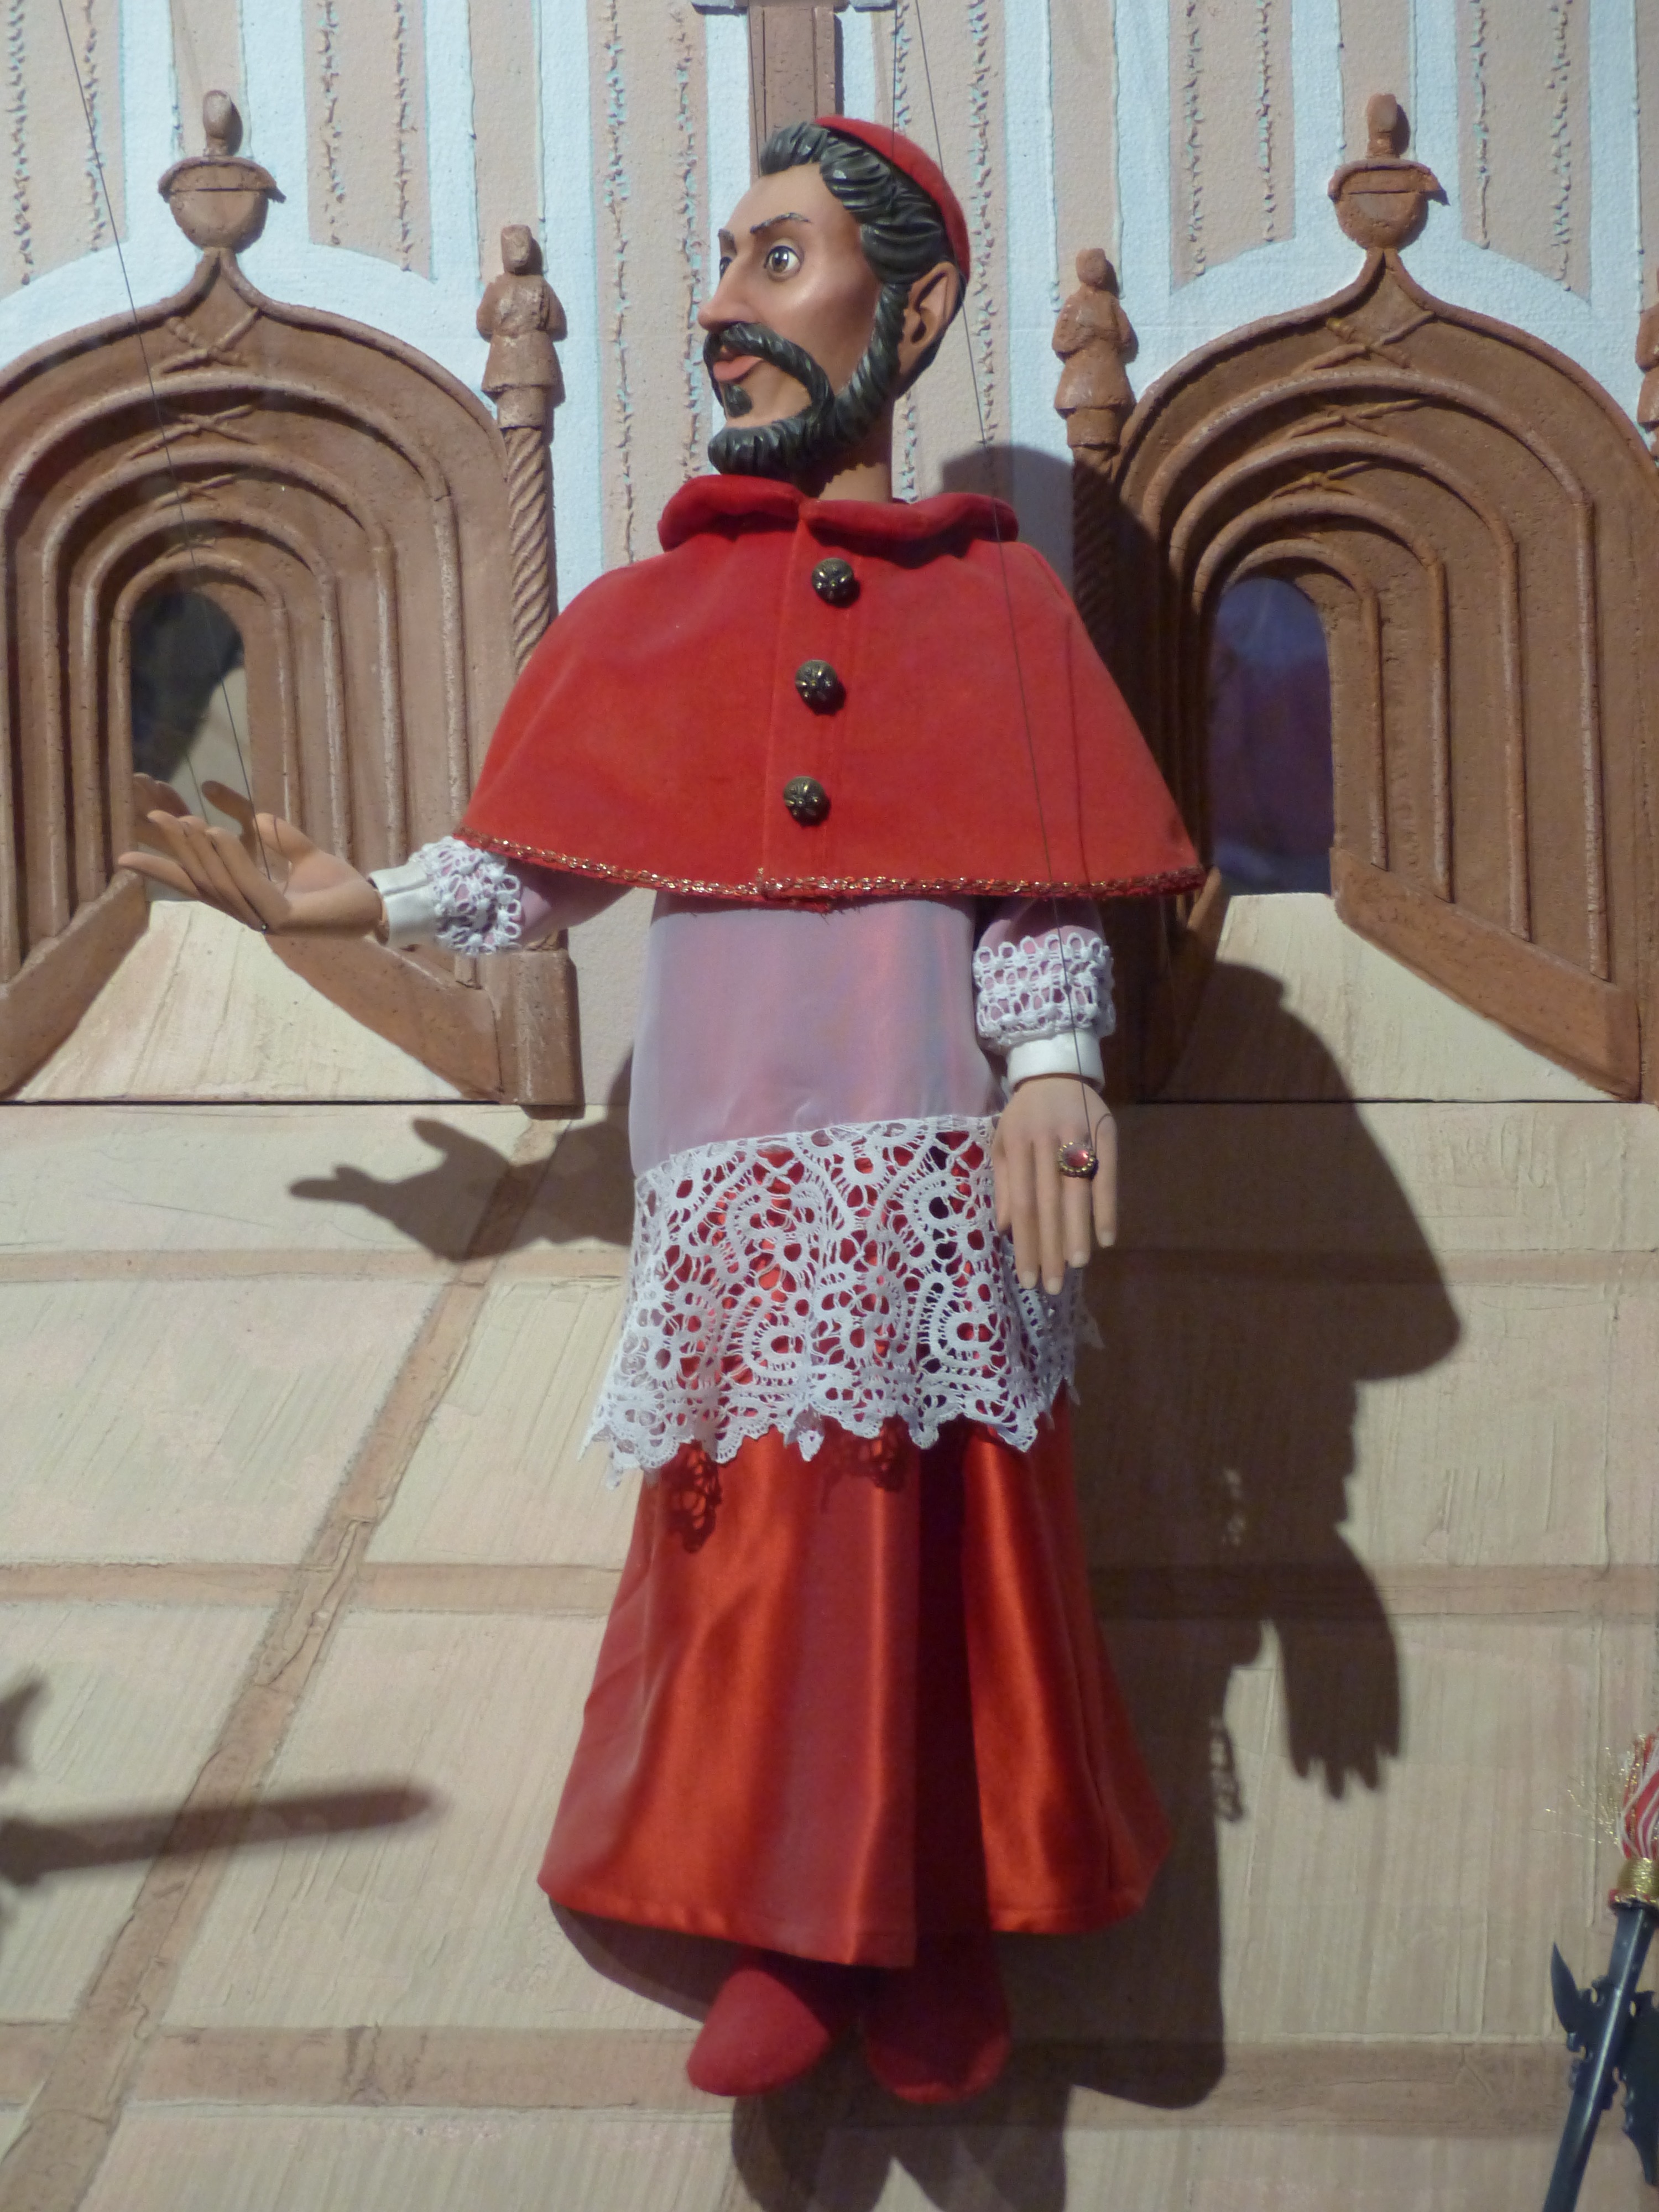
red, clothing, outerwear, puppet, doll, dress, bishop, costume, acting, habit, archbishop, puppeteer, wolf diet rich